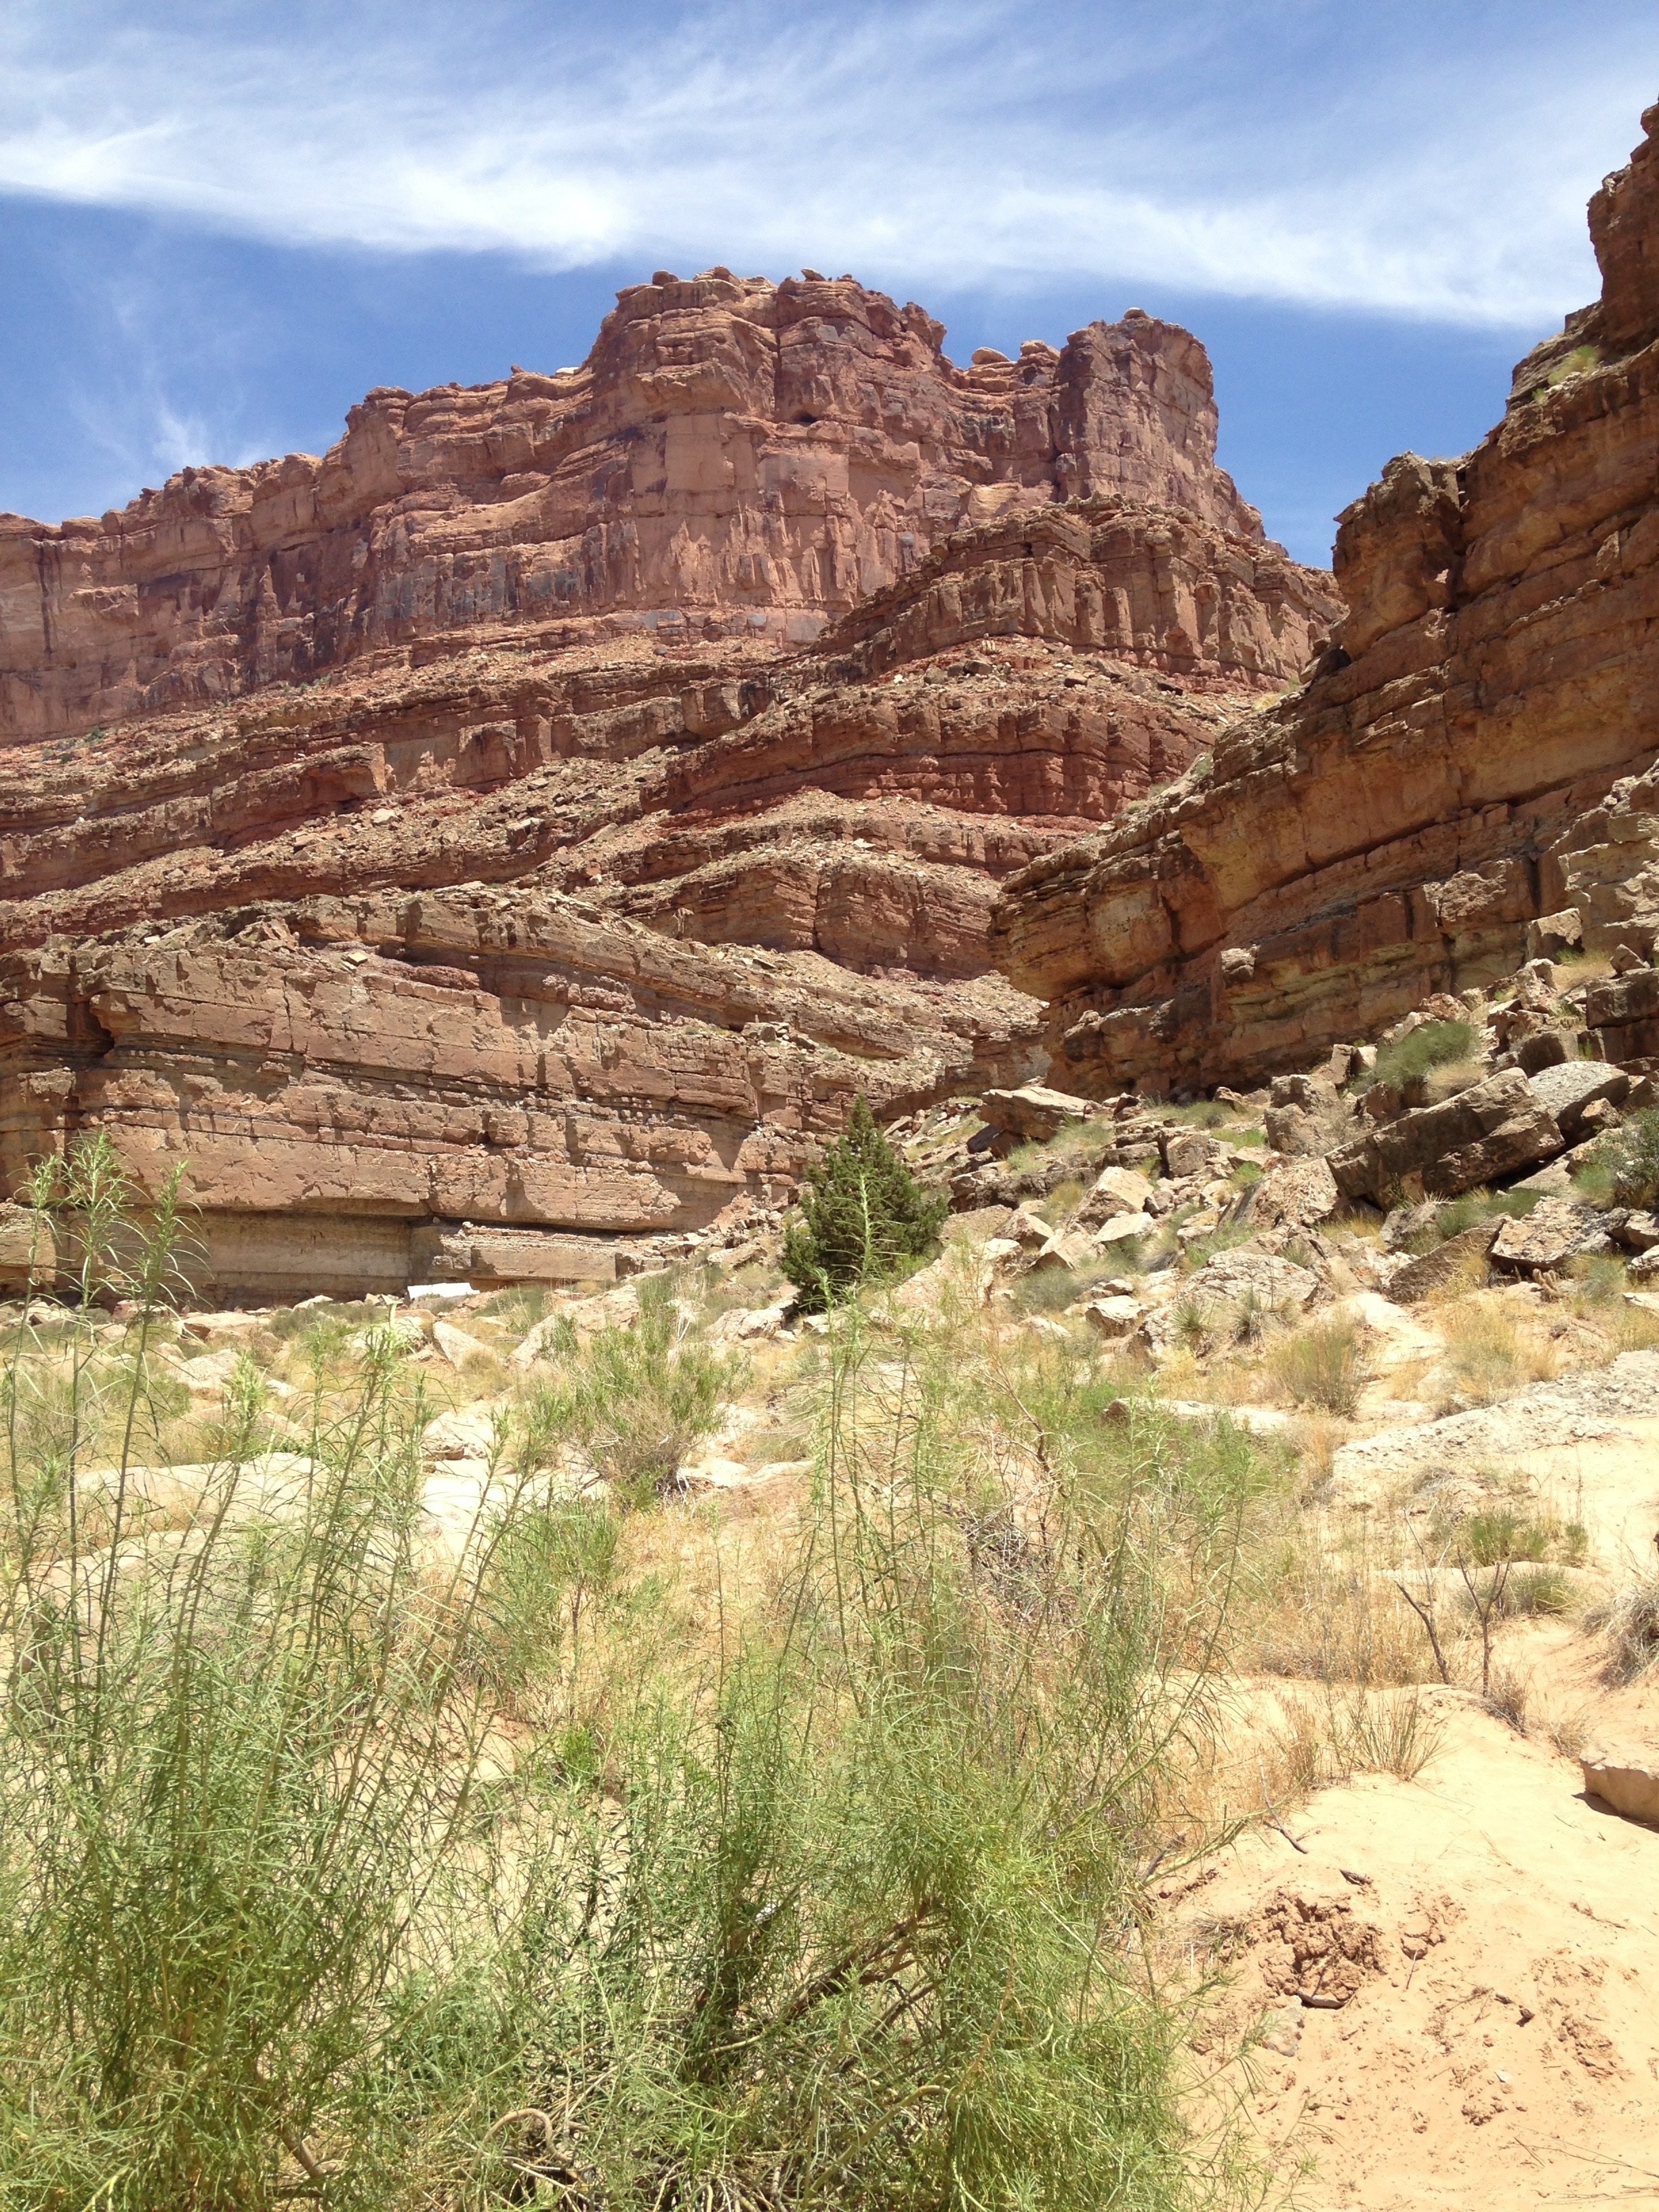
landscape, rock, mountain, trail, desert, valley, travel, formation, cliff, park, canyon, terrain, national park, west, geology, utah, badlands, plateau, wadi, landform, geographical feature